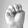
ASL letter: M